Amin Liew Abdullah

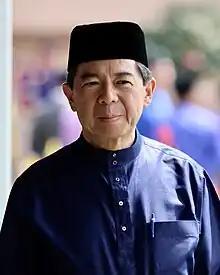
Amin Liew in 2023

Mohd Amin Liew bin Abdullah @ Liew Kong Ming (born December 1962) is a Bruneian businessman and civil servant of Chinese descent. He currently serving as the second minister of finance and economy II and minister at the Prime Minister's Office (PMO) since 2018. He also holds key positions as chairman of the Brunei Economic Development Board (BEDB) and Bank Islam Brunei Darussalam (BIBD). Prior to his current roles, he served as deputy minister of finance from 2015 to 2018.